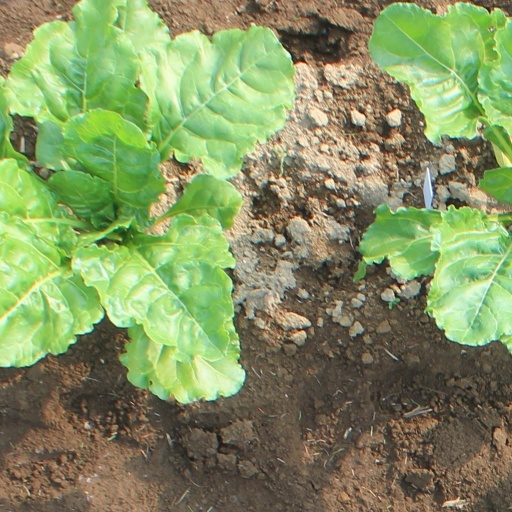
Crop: sugar beet